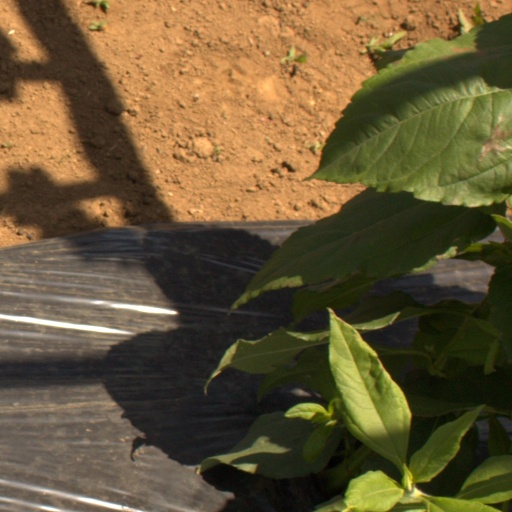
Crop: Jerusalem artichoke